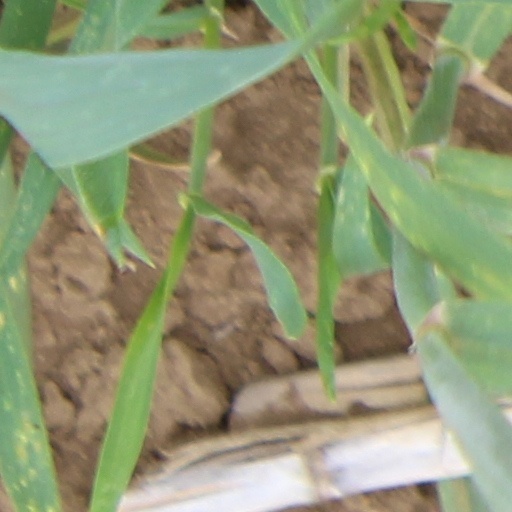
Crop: wheat